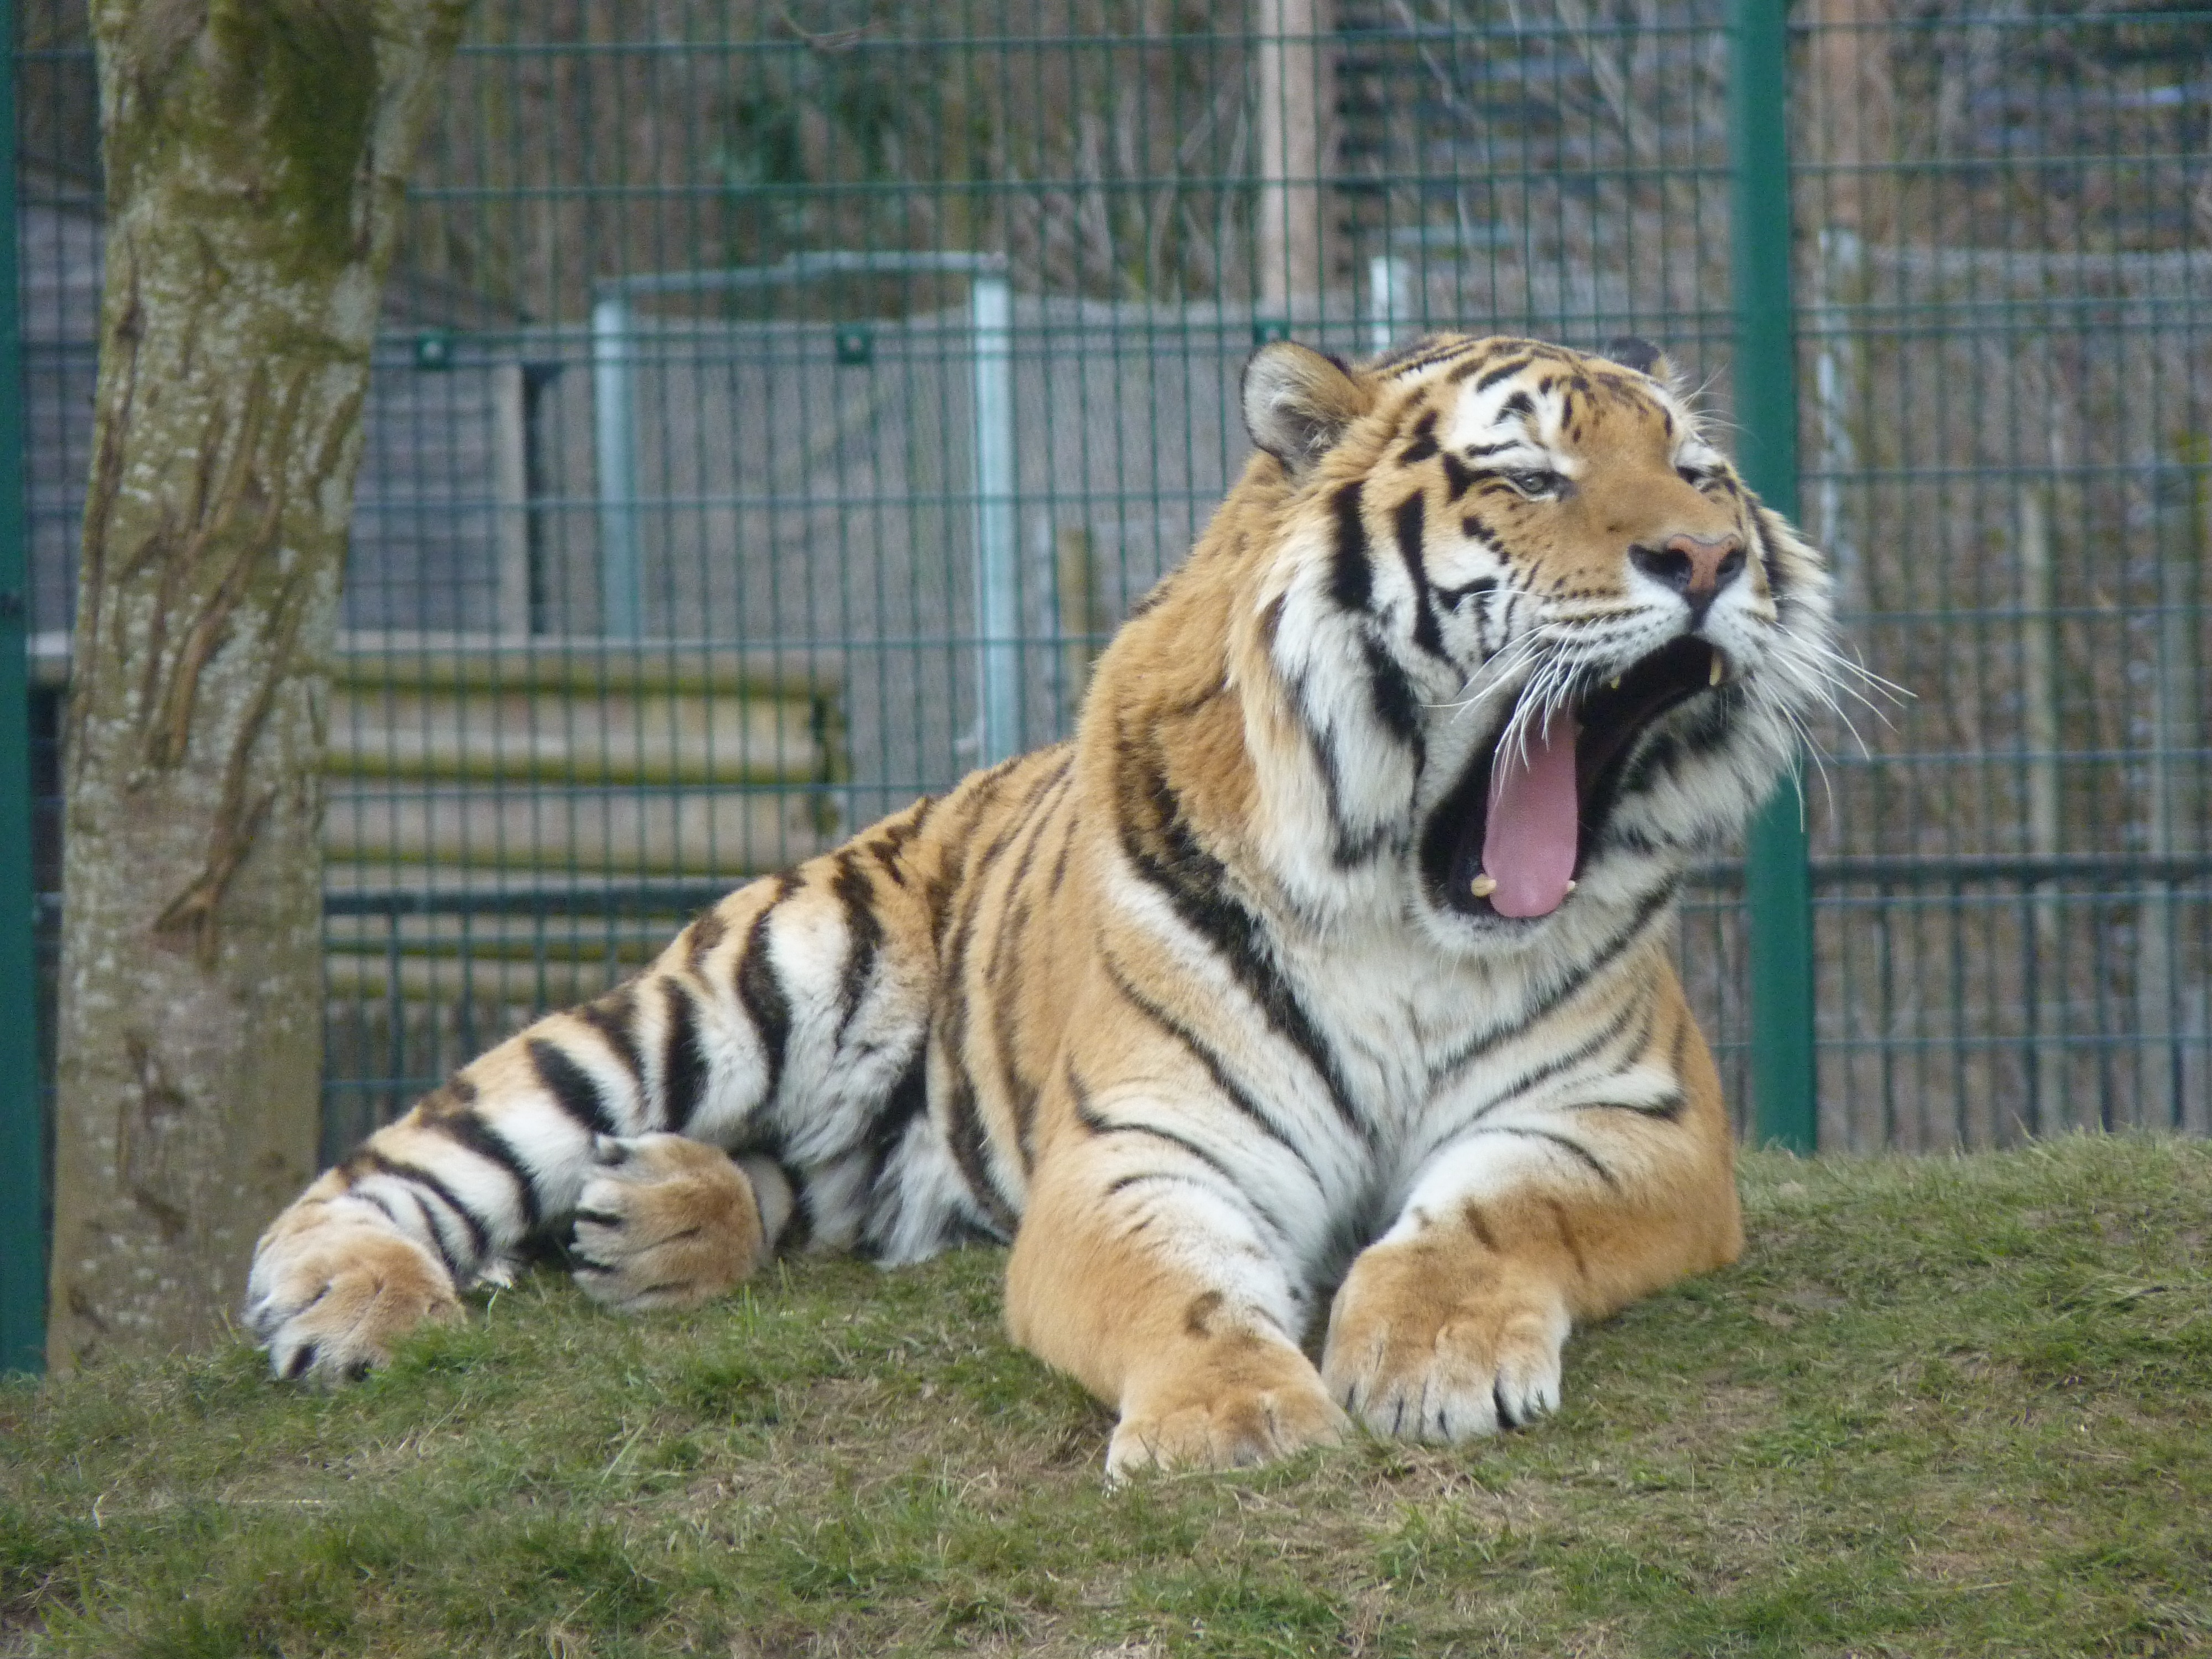
animal, wildlife, wild, zoo, feline, mammal, predator, fauna, striped, tiger, stripes, endangered, vertebrate, hunter, safari, dangerous, big cats, cat like mammal, dog breed group